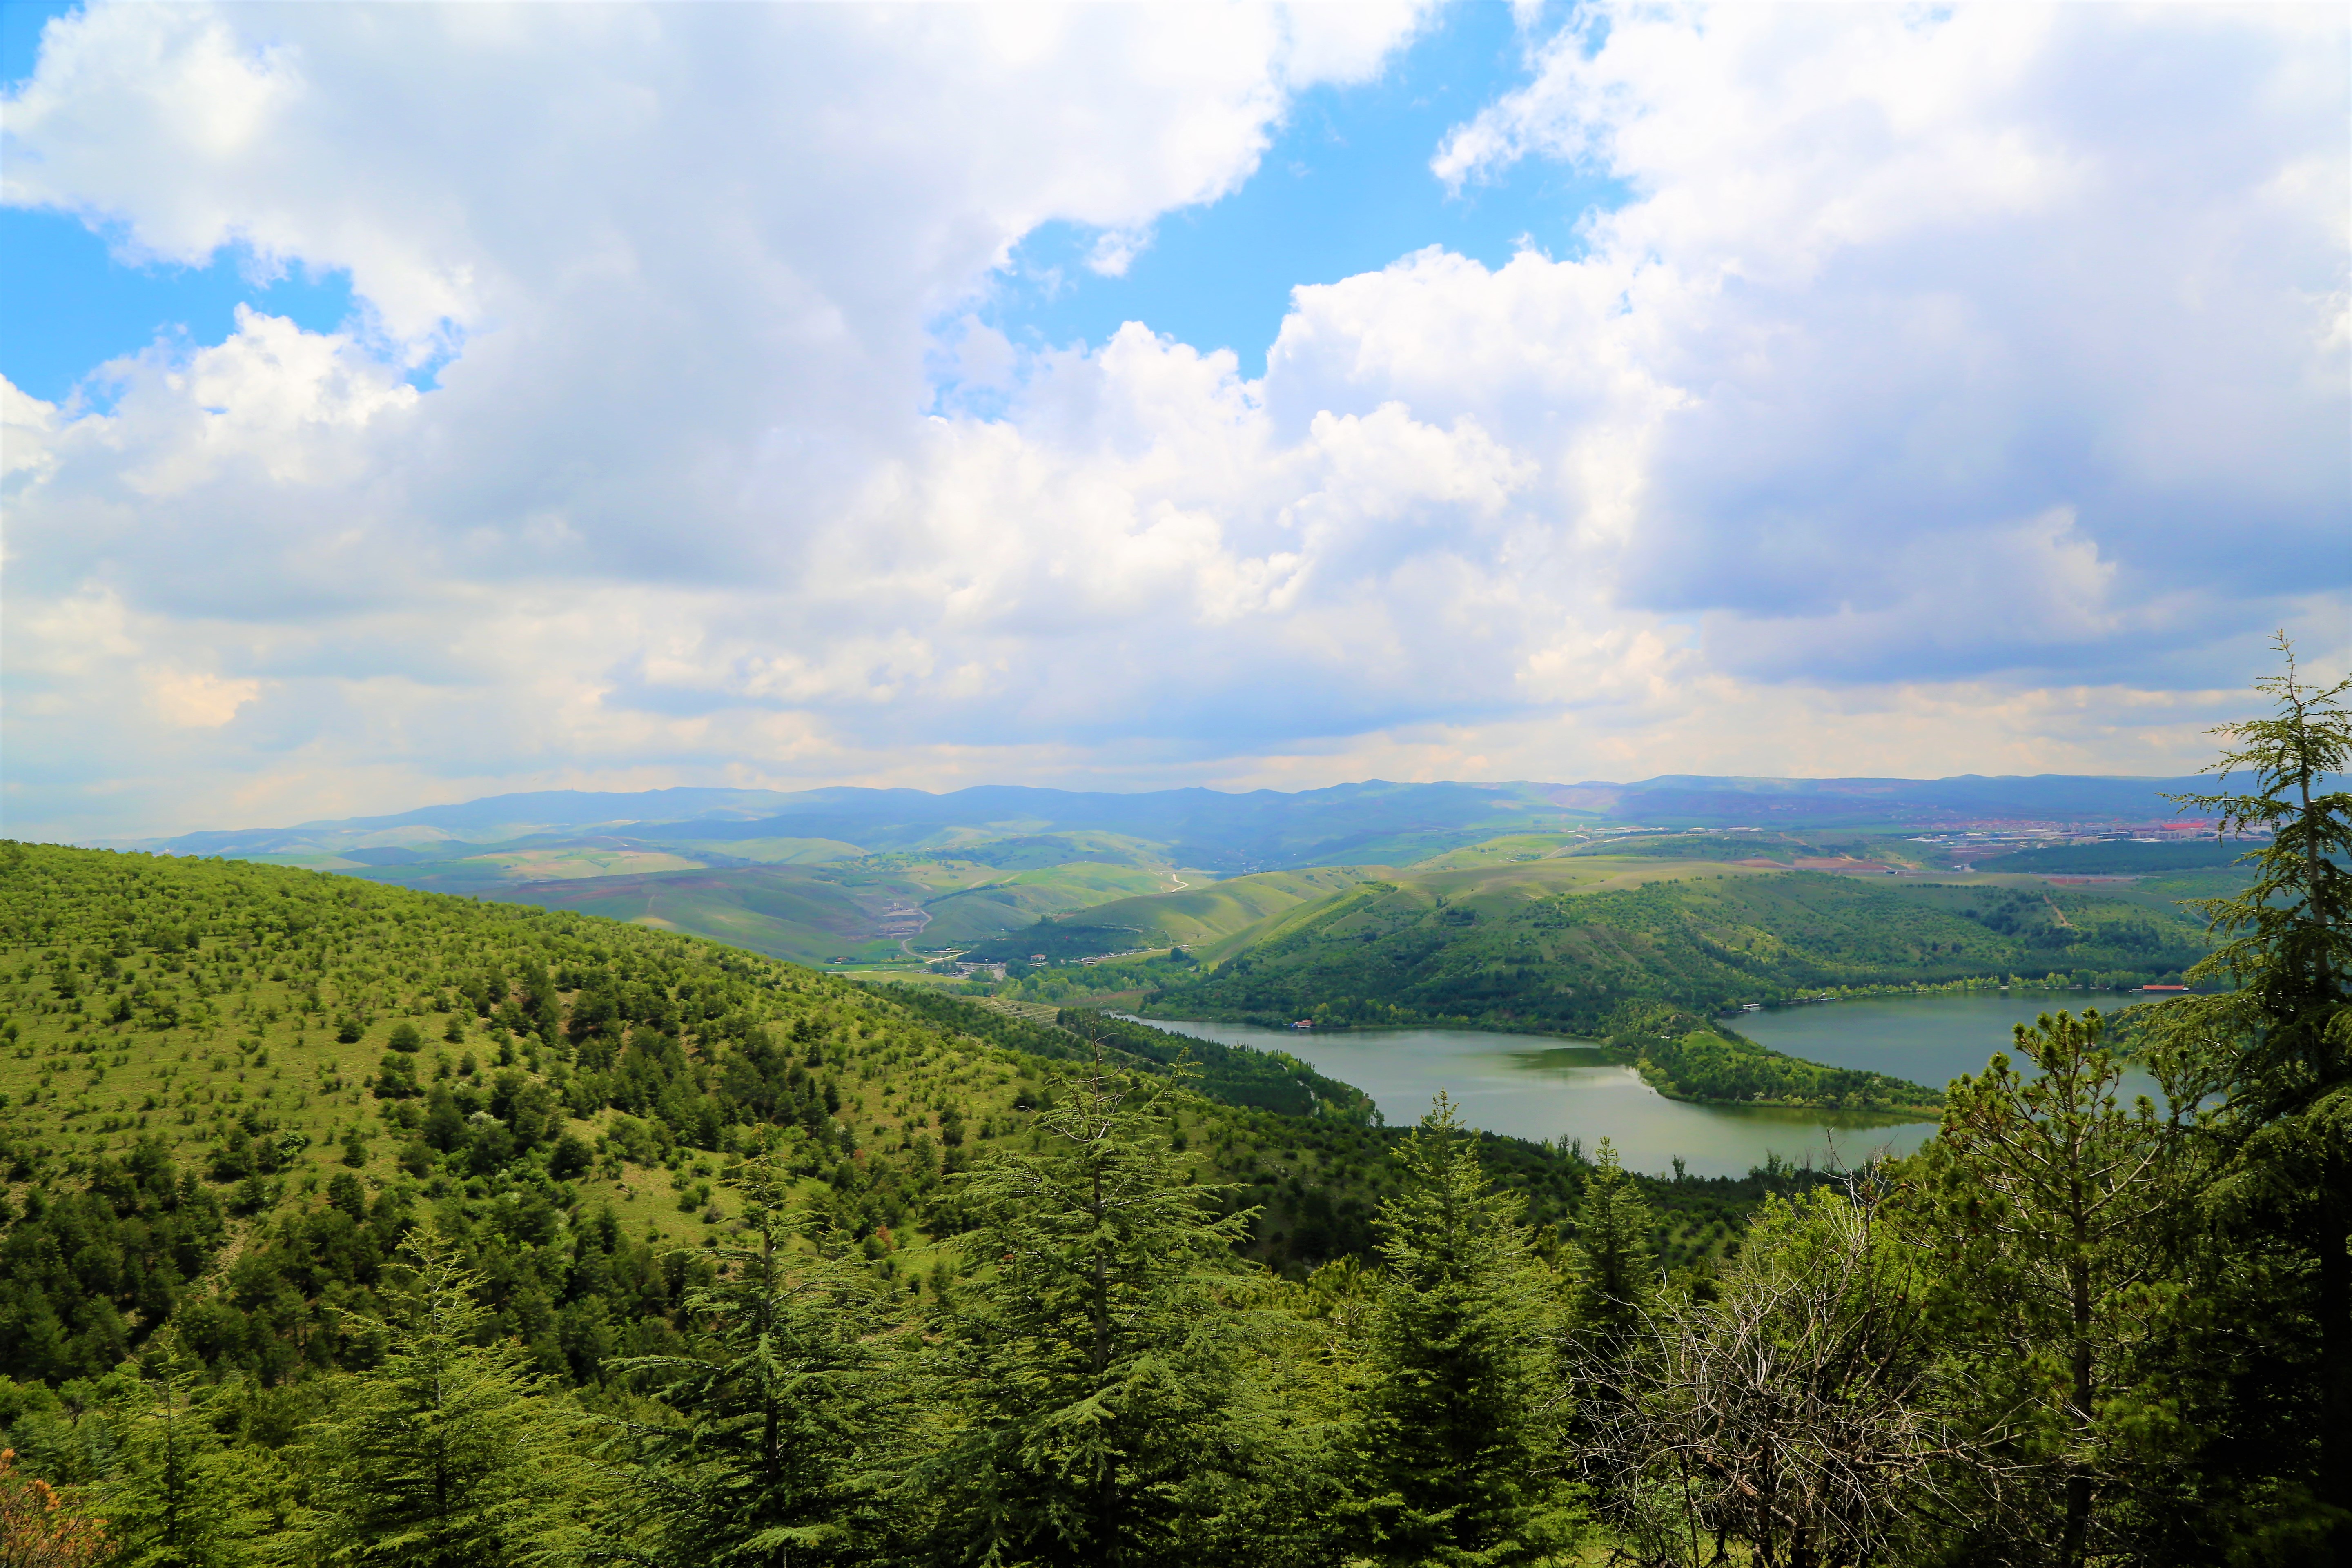
flower, spring, nature, plant, highland, mountainous landforms, sky, mountain, hill, green, vegetation, wilderness, cloud, natural environment, nature reserve, hill station, tree, valley, mountain range, fell, forest, biome, leaf, ridge, grassland, lake, landscape, national park, grass, river, rural area, mount scenery, cumulus, reservoir, valdivian temperate rain forest, terrain, mountain pass, loch, tropical and subtropical coniferous forests, bank, meadow, vacation, road, meteorological phenomenon, horizon, temperate broadleaf and mixed forest, alps, jungle, lake district